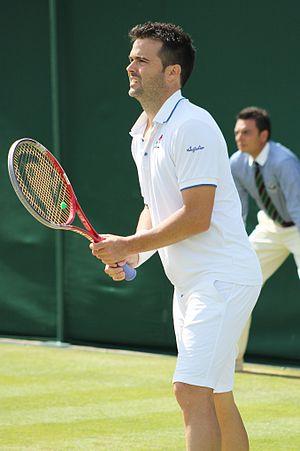
L'AS Patton-Rennes est un des principaux clubs français de tennis. Fondé en 1975, le club a remporté dix titres de Champion de France, ce qui constitue le deuxième palmarès national derrière le Racing Club de France. Le club a également remporté cinq titres de Champion d'Europe. Le club disparait brusquement en 2010.
Daniele Bracciali, né le 10 janvier 1978 à Arezzo, est un joueur de tennis italien, professionnel depuis 1995.